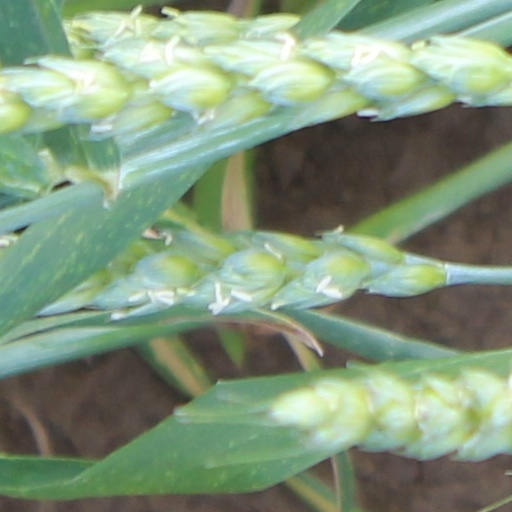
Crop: wheat